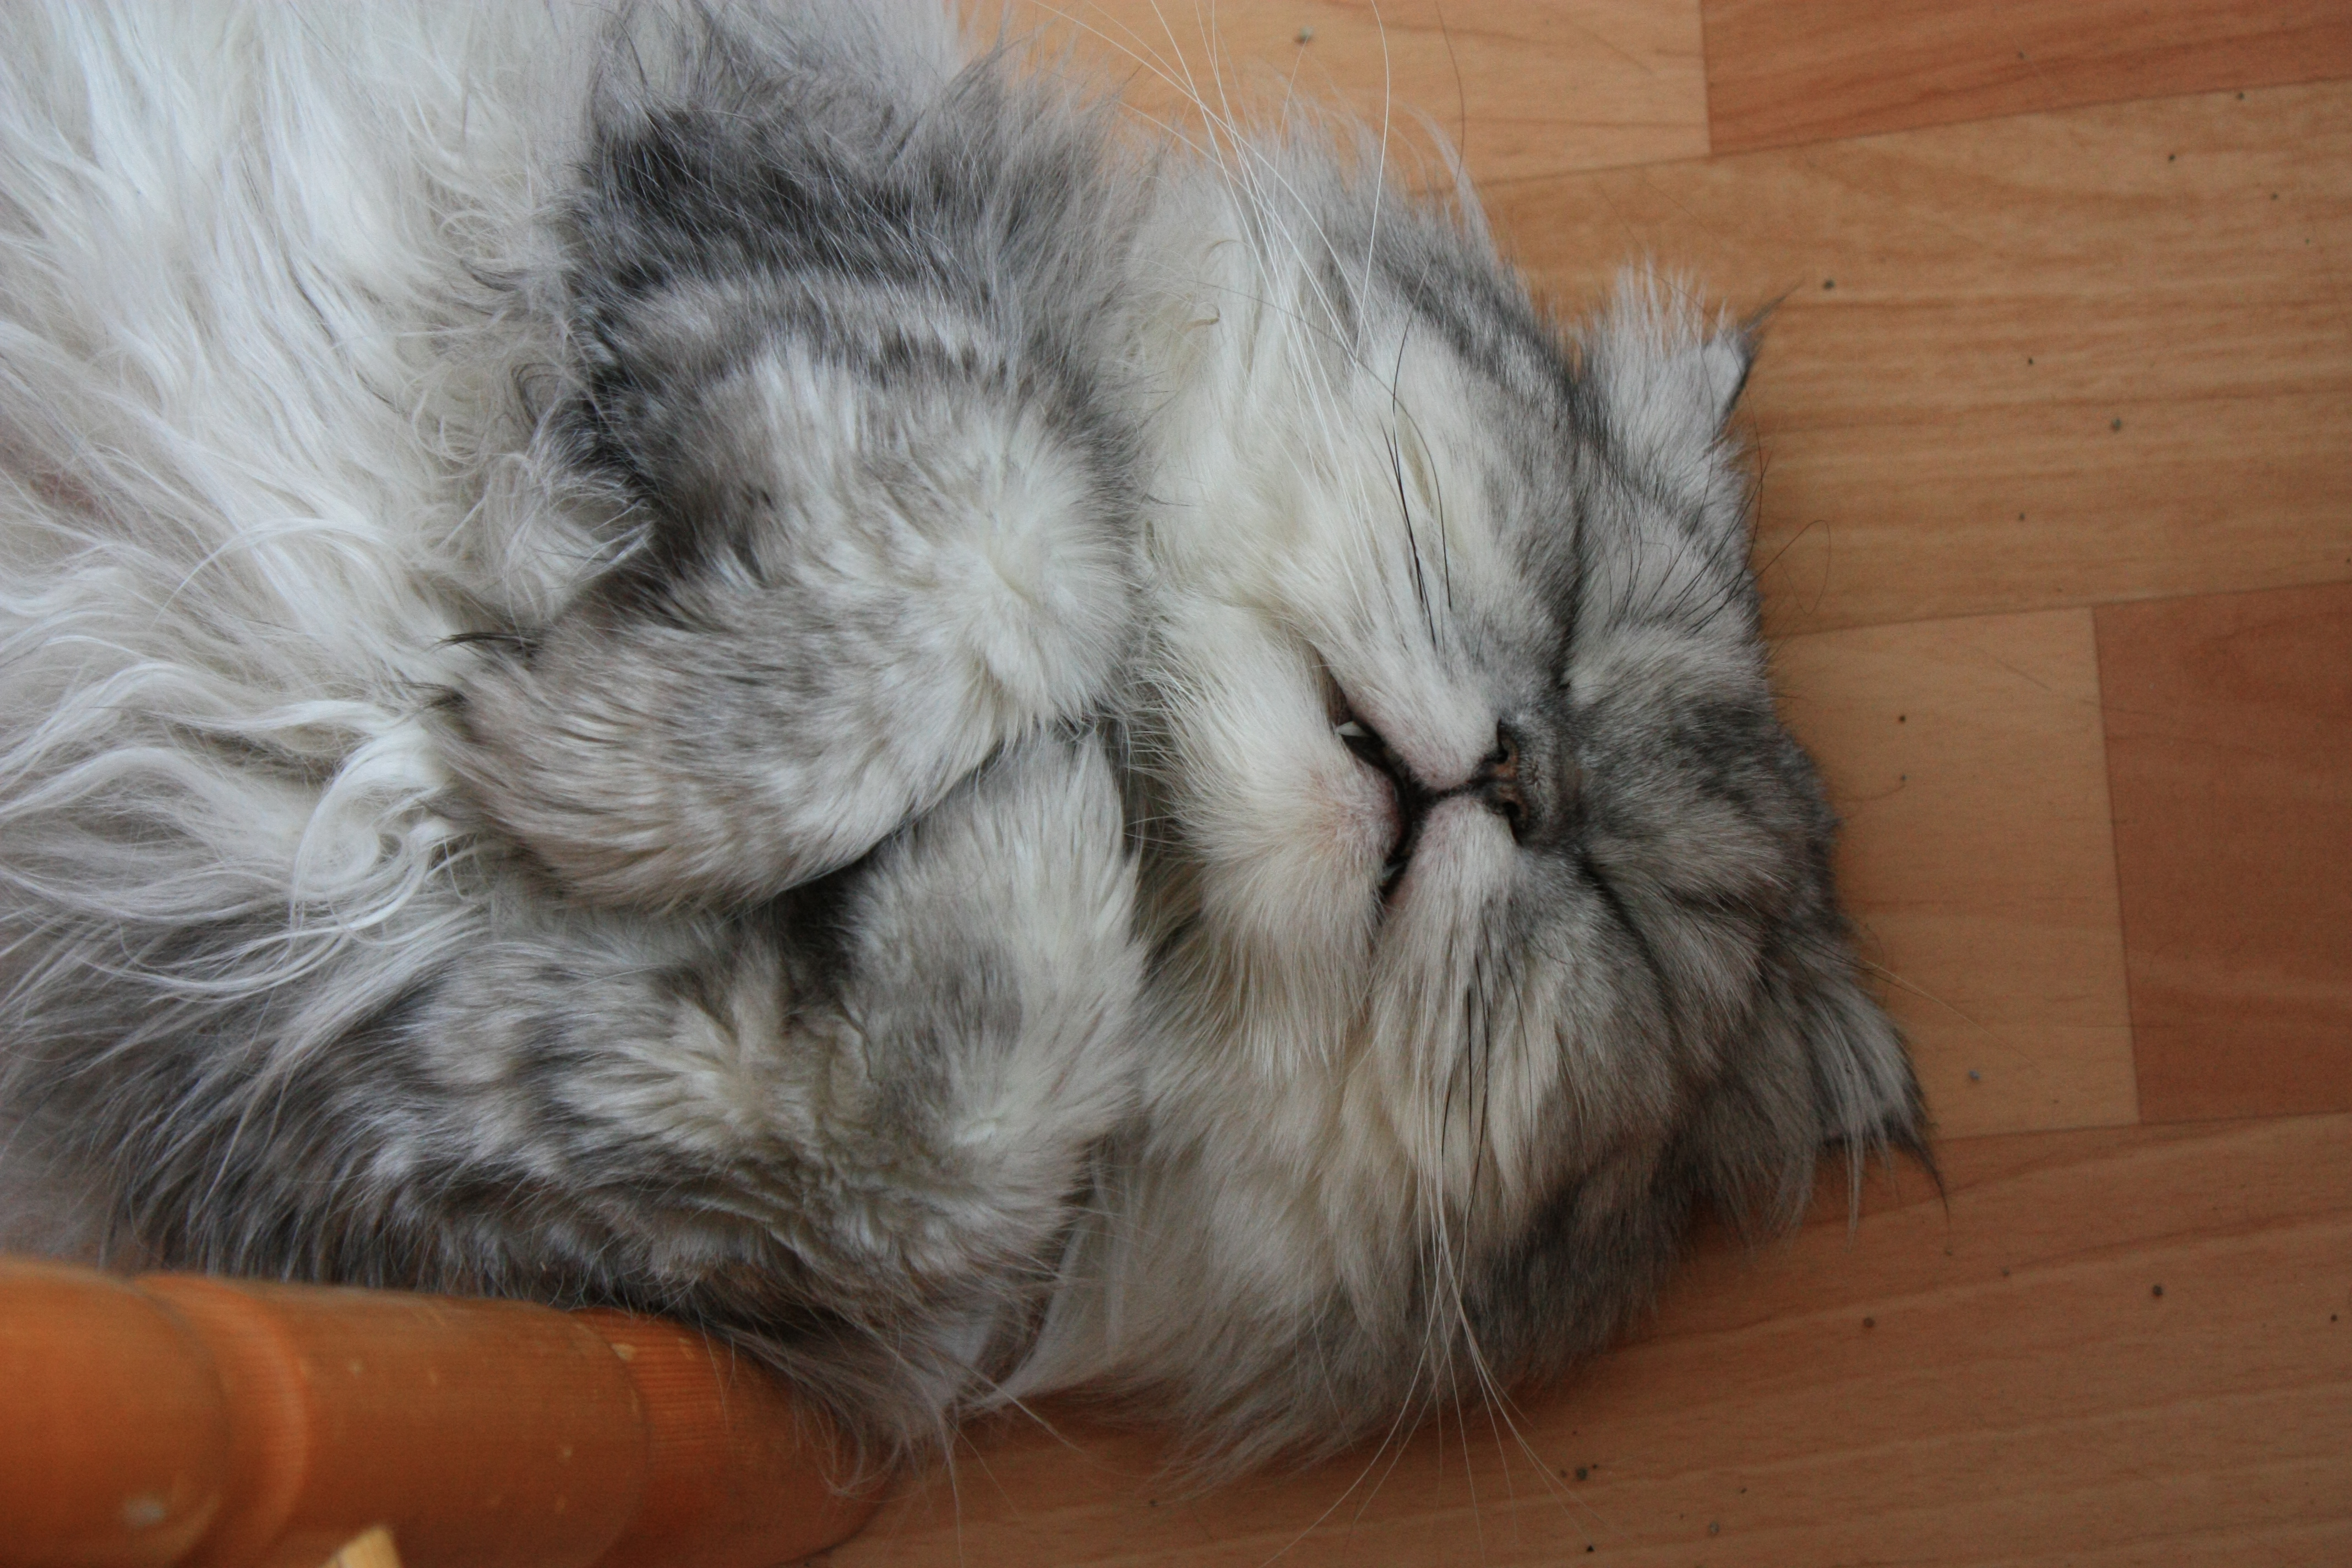
nature, animal, pet, fur, cat, feline, mammal, rabbit, textile, pets, cats, nose, whiskers, animals, chat, gato, chats, kissablekat, marcello, persian, soe, lovely lovelyphoto, cat like mammal, rabits and hares